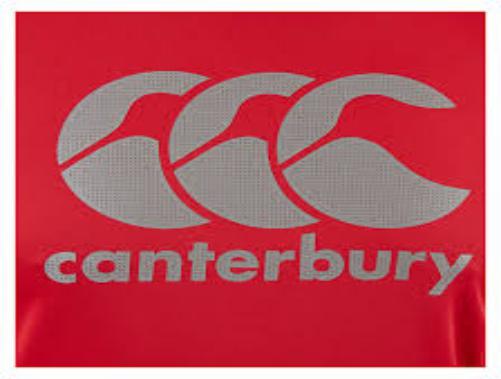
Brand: Canterbury
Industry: Clothes